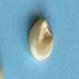
Maize quality: Good